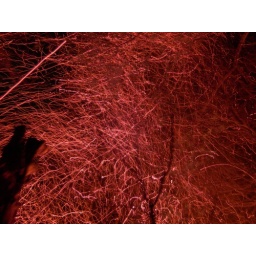
Forest_fire_the tree sparks in the sky